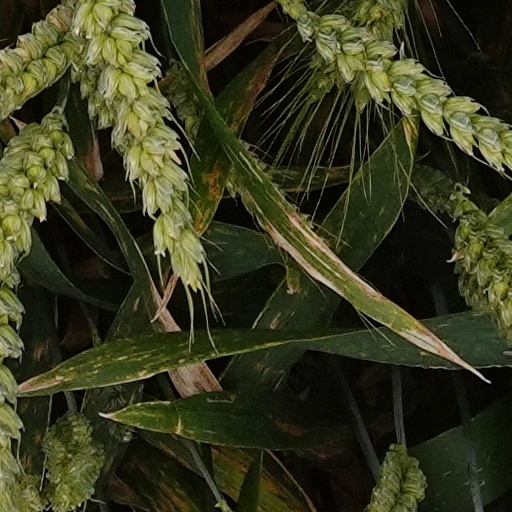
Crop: wheat